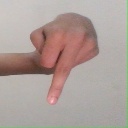
अक्षर: प